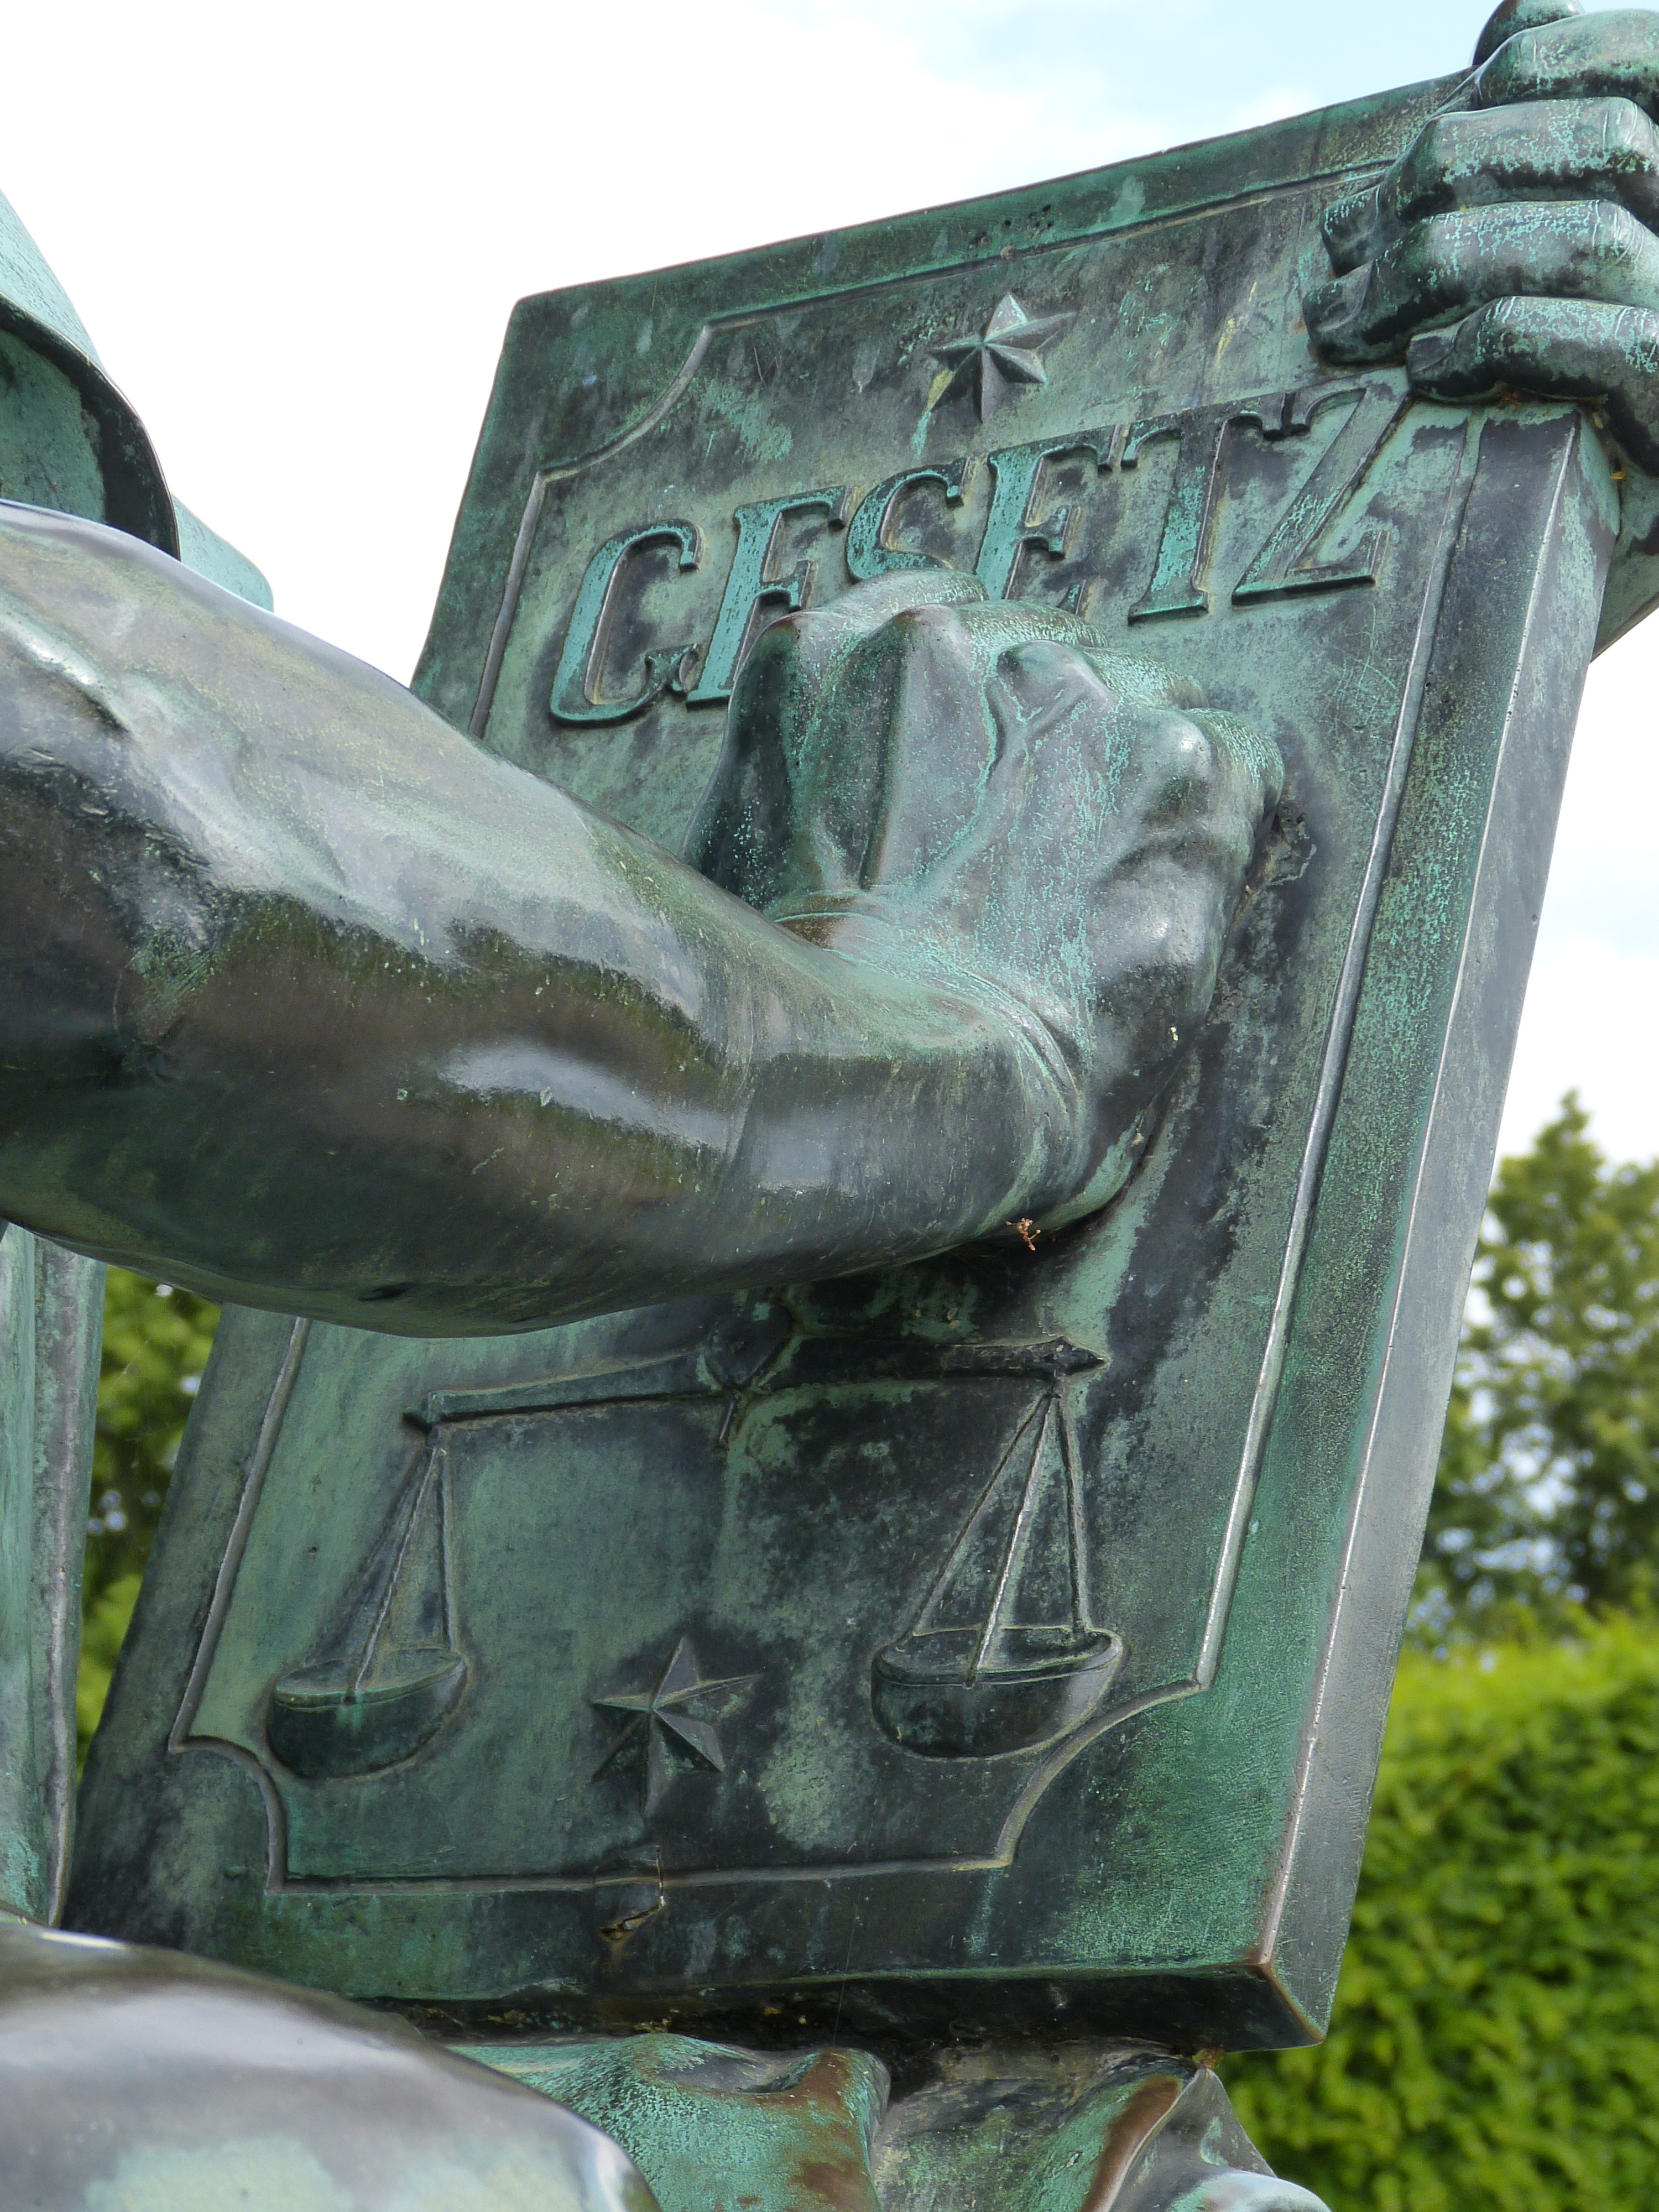
hand, monument, statue, castle, arm, sculpture, memorial, art, justice, headstone, horizontal, law, legal, carving, historically, schwerin, mecklenburg, mecklenburg western pomerania, state capital, justizia